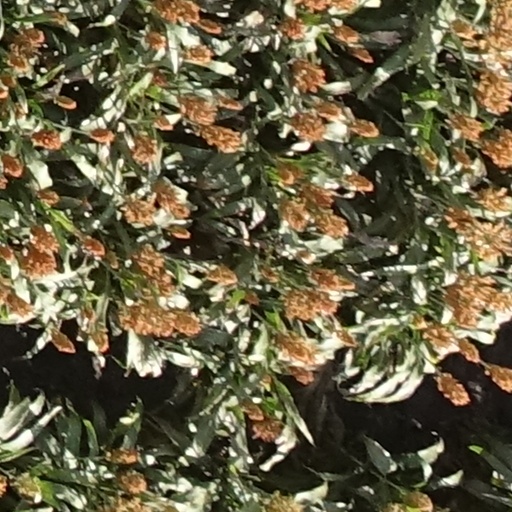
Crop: sorghum